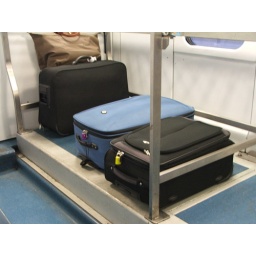
Two people, three days, two bags. There's a kitchen sink in there, somewhere.